Stoneville, Mississippi

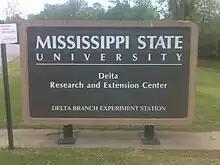
The Delta Research and Extension Center, now the Jamie Whitten Delta States Research Center

The Jamie Whitten Delta States Research Center is located in Stoneville. George B. Vogt was a notable entomologist there.